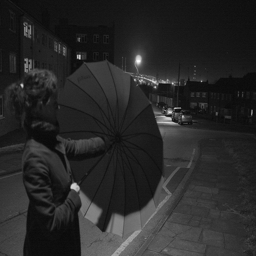
A person with an umbrella on a city street.
a person holding an open umbrella on a city street
A woman holds an umbrella in front of her.
A woman toying with an umbrella in a city setting.
A woman folding out an umbrella on the side of a street.